The Affairs of Martha

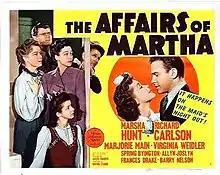
Lobby card

The Affairs of Martha, also known as Once Upon a Thursday, is a 1942 American romantic comedy film directed by Jules Dassin and written by Isobel Lennart based on her story. It stars Marsha Hunt and Richard Carlson.